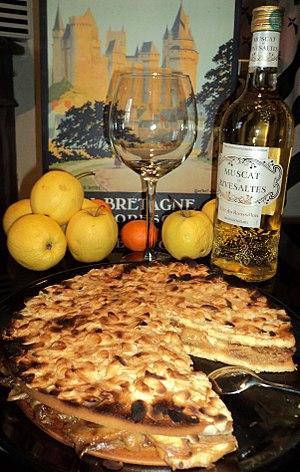
Le «
La cuisine bretonne, outre les crêpes, possède de nombreuses autres spécialités et particularités.
Le vitréais est un dessert traditionnel de Vitré en Haute-Bretagne. Ce nom vient de la région du Vitréais et correspond au gentilé.
Le muscat de Rivesaltes est un vin doux naturel d'appellation d'origine contrôlée produit dans 89 communes du département français des Pyrénées-Orientales et 9 communes du département de l'Aude, en région Occitanie.
Vitré /vi.tʁe/ est une commune française située dans le département d'Ille-et-Vilaine. Ses habitants sont les Vitréens et les Vitréennes. La ville comptait 18 037 habitants en 2017, ce qui en fait la 14ᵉ plus grande ville de la région et la 522ᵉ de France. Elle est au cœur de la communauté d'agglomération de Vitré Communauté.